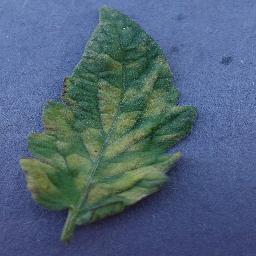
Label: Tomato___Leaf_Mold